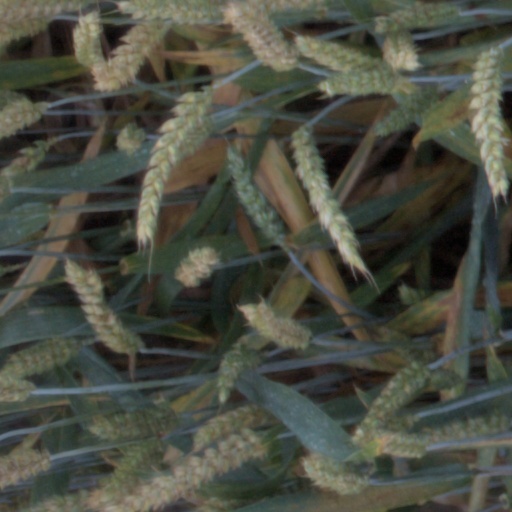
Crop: wheat